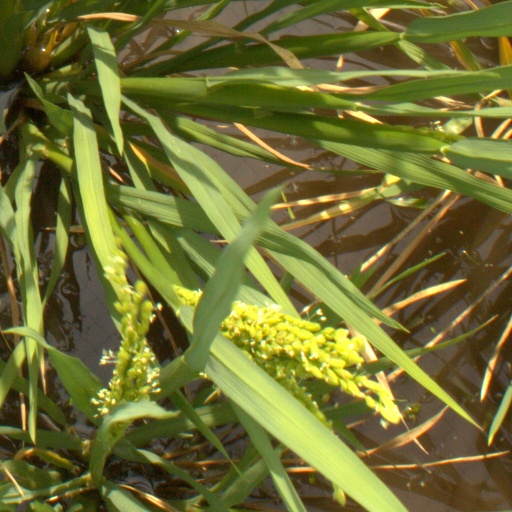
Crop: rice